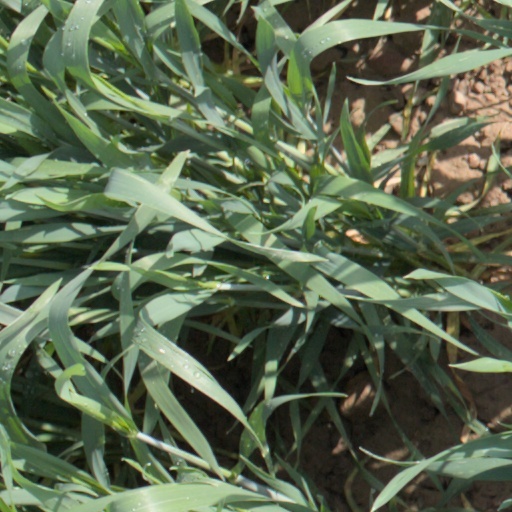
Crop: wheat